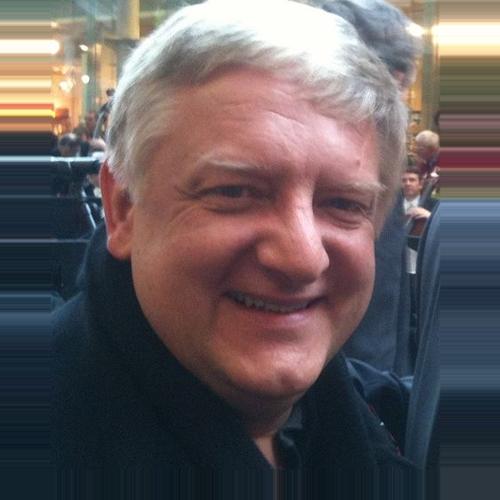
Age: 49